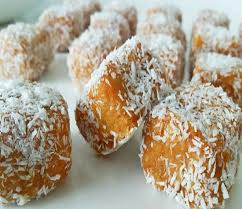
Yemek: lokum